Minzuhar Glacier

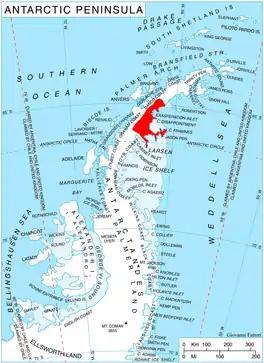
Location of Oscar II Coast on Antarctic Peninsula.

Minzuhar Glacier is the 6.5 km long and 3 km wide glacier on Oscar II Coast, Graham Land in Antarctica situated southwest of Punchbowl Glacier and northeast of Jorum Glacier. It is draining from the southeast slopes of Forbidden Plateau southeastwards between Metlichina Ridge and Yordanov Nunatak to flow into Borima Bay north of Furen Point.